Operation Gearbox II

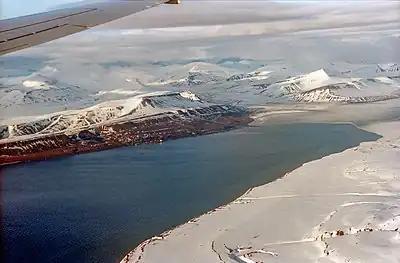

On 30 April 1942, "Isbjørn" and " Selis" (Lieutenant H. Øi Royal Norwegian Navy) and about twenty crewmen sailed from Greenock with a Norwegian landing party of 60 men, accompanied by three British liaison officers. Each ship carried a 20 mm Oerlikon anti-aircraft gun but none of the party had been trained in their use. Major Amherst Whatman, a Polar explorer and signals specialist, repaired and operated the wireless set but it broke down on the journey to Iceland and was not reliable for the rest of the voyage. The ships hugged the Polar ice, with little risk of being seen by aircraft, once north-east of Jan Mayen. The ships reached Svalbard on 13 May and entered Isfjorden at Grønfjorden (Green Fjord or Green Harbour to the British) was covered in ice up to thick. The ice breaking was delayed until after midnight on 14 May and parties were sent to scout Barentsburg on the east shore and the Finneset peninsula. The scouting parties found no-one but took until to get back, by when "Isbjørn" had cut a long channel in the ice but was still well short of Finneset. A Ju 88 flew along Isfiorden, also at but Sverdrup insisted on making for the landing stage at Barentsburg to unload quicker.